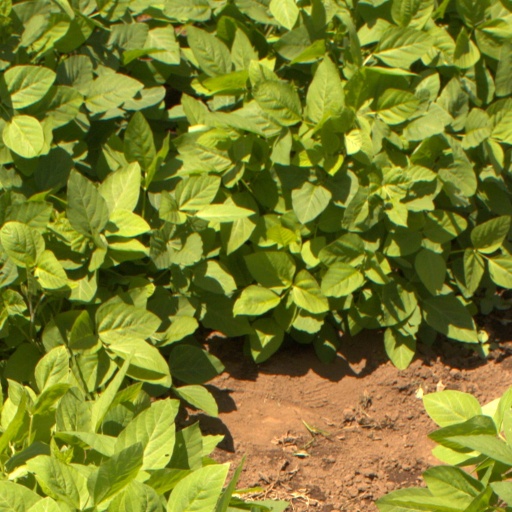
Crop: soybean